2 Squadron SAAF

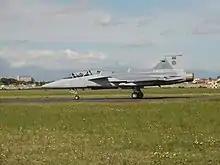
The squadron's current fighter, the JAS 39 Gripen.

Moving to Louis Trichardt (now AFB Makhado) in January 1993, 2 Squadron became the sole front line combat jet squadron in the SAAF.